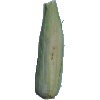
Label: corn_husk